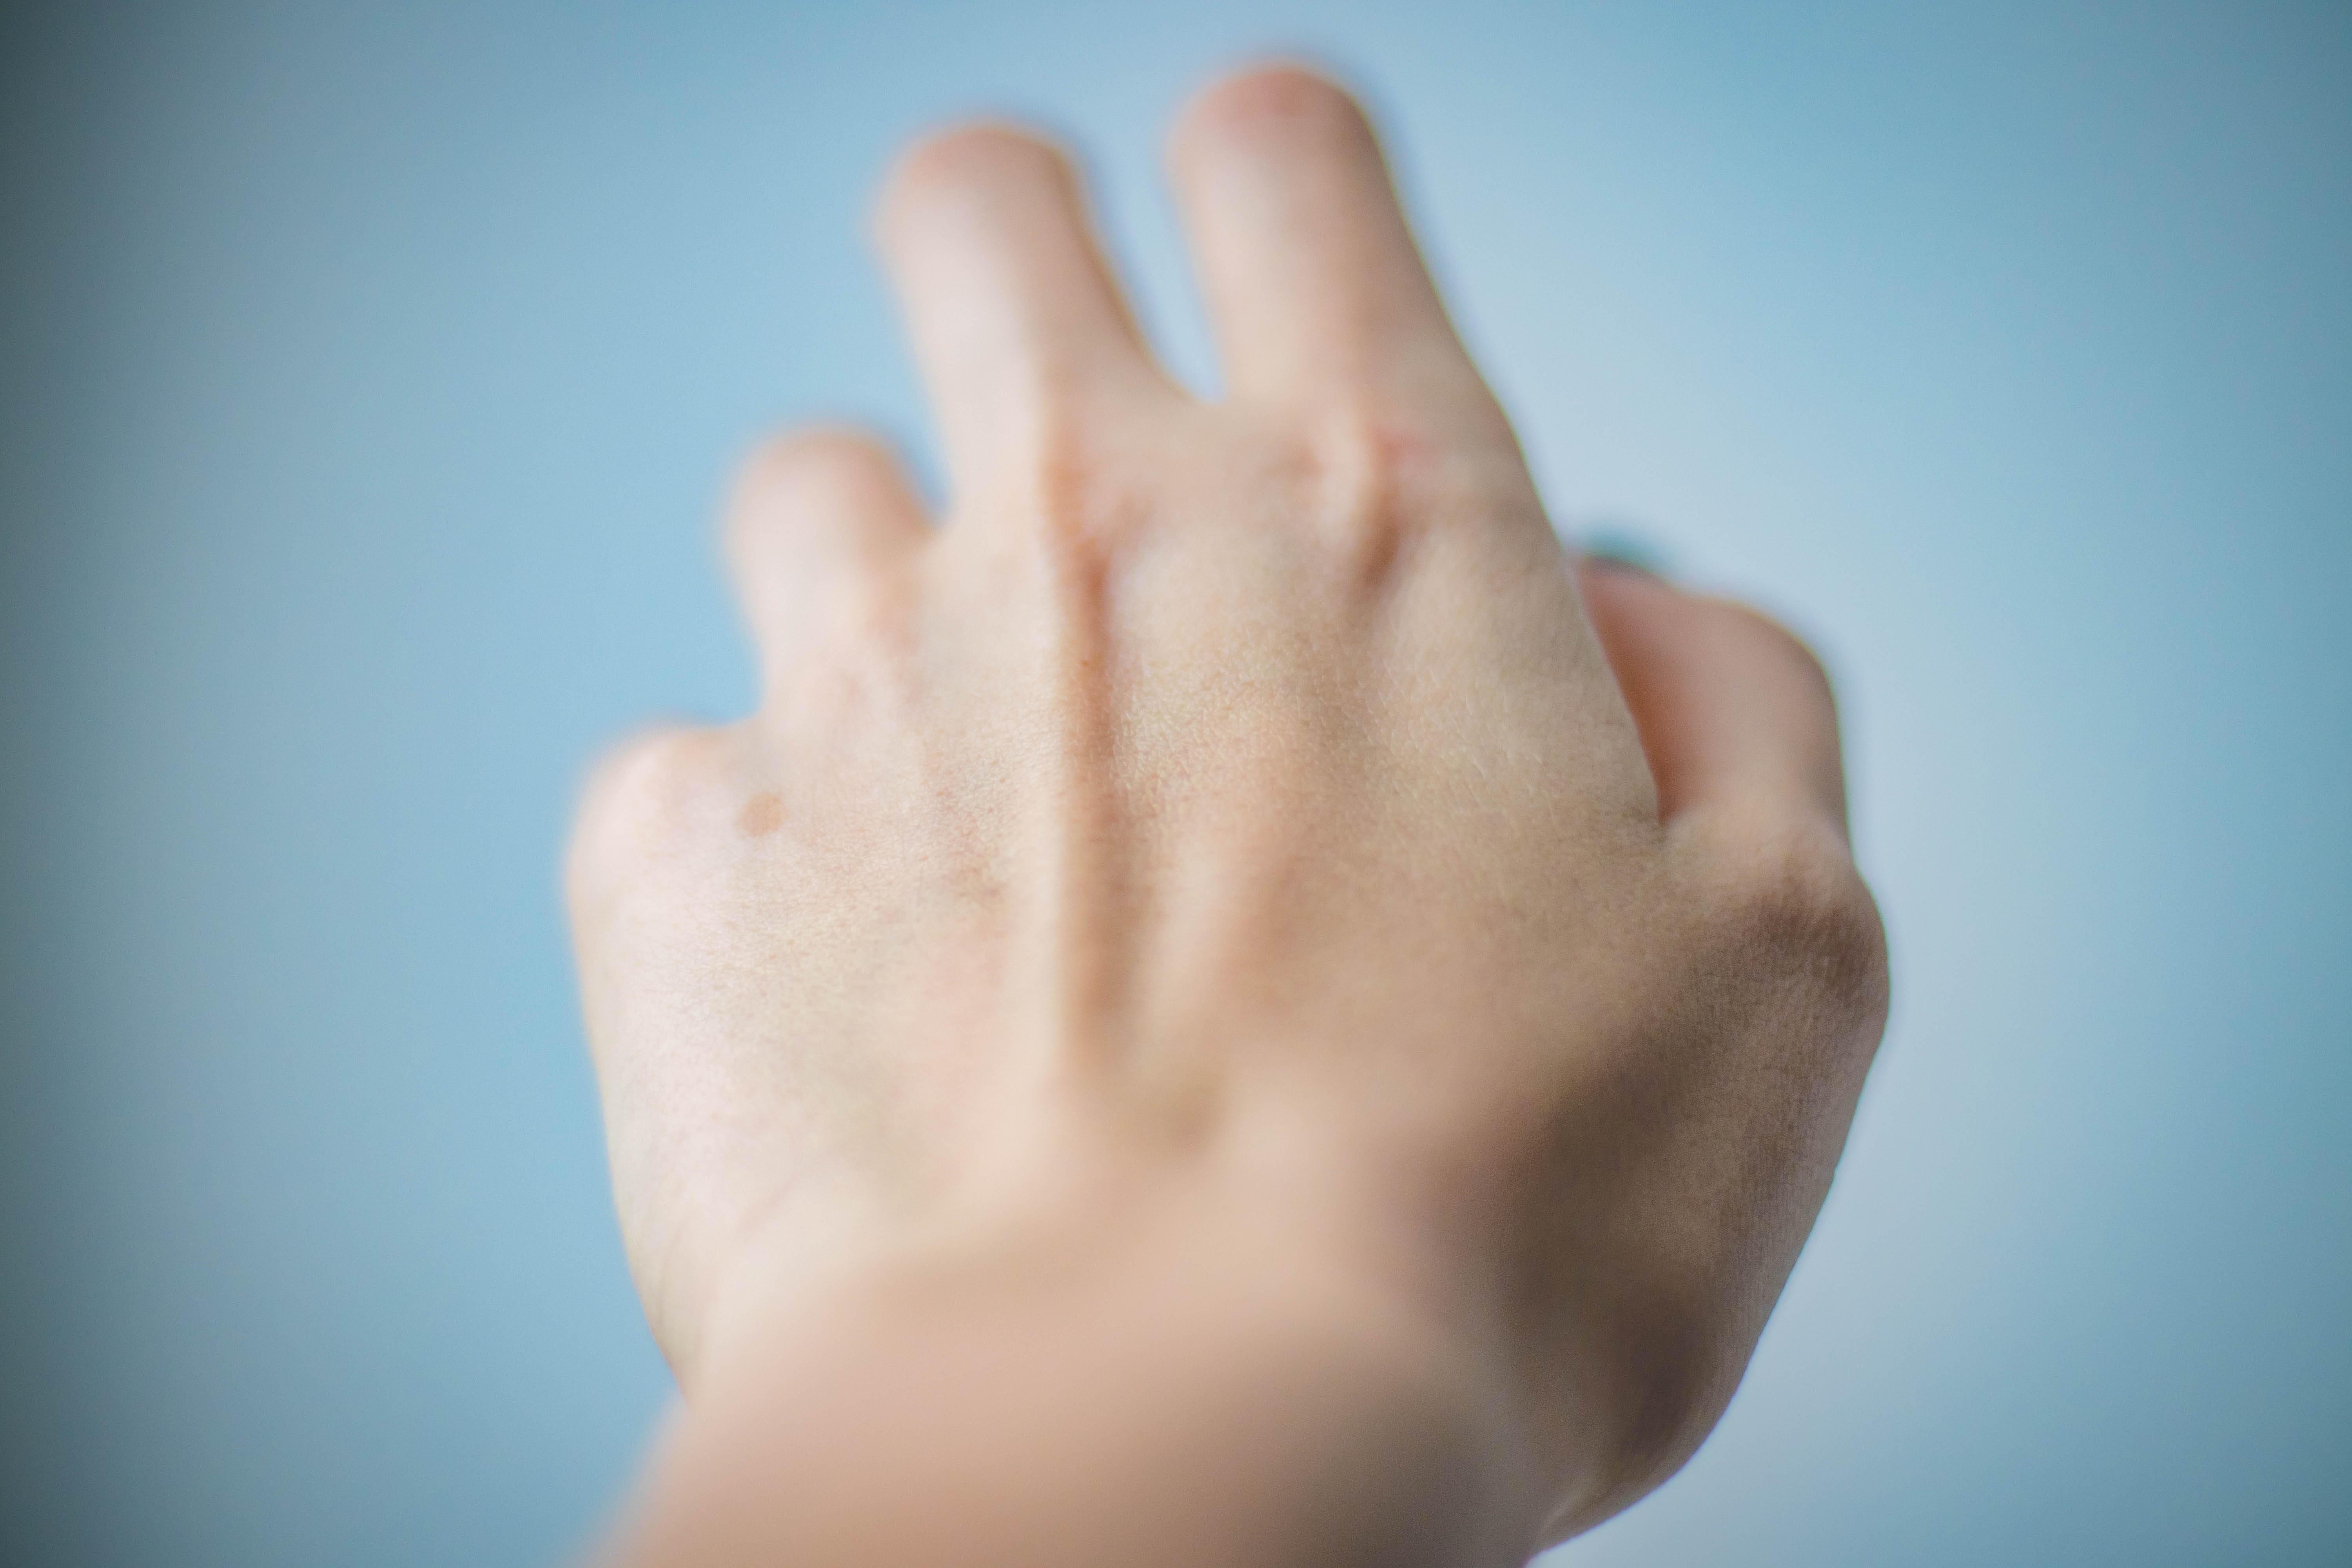
finger, hand, skin, gesture, thumb, sky, nail, sign language